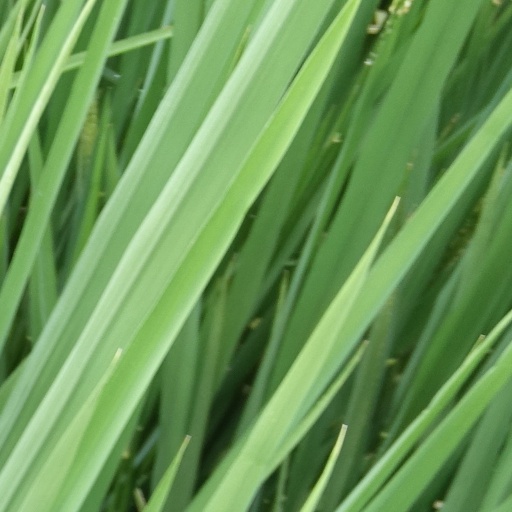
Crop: rice